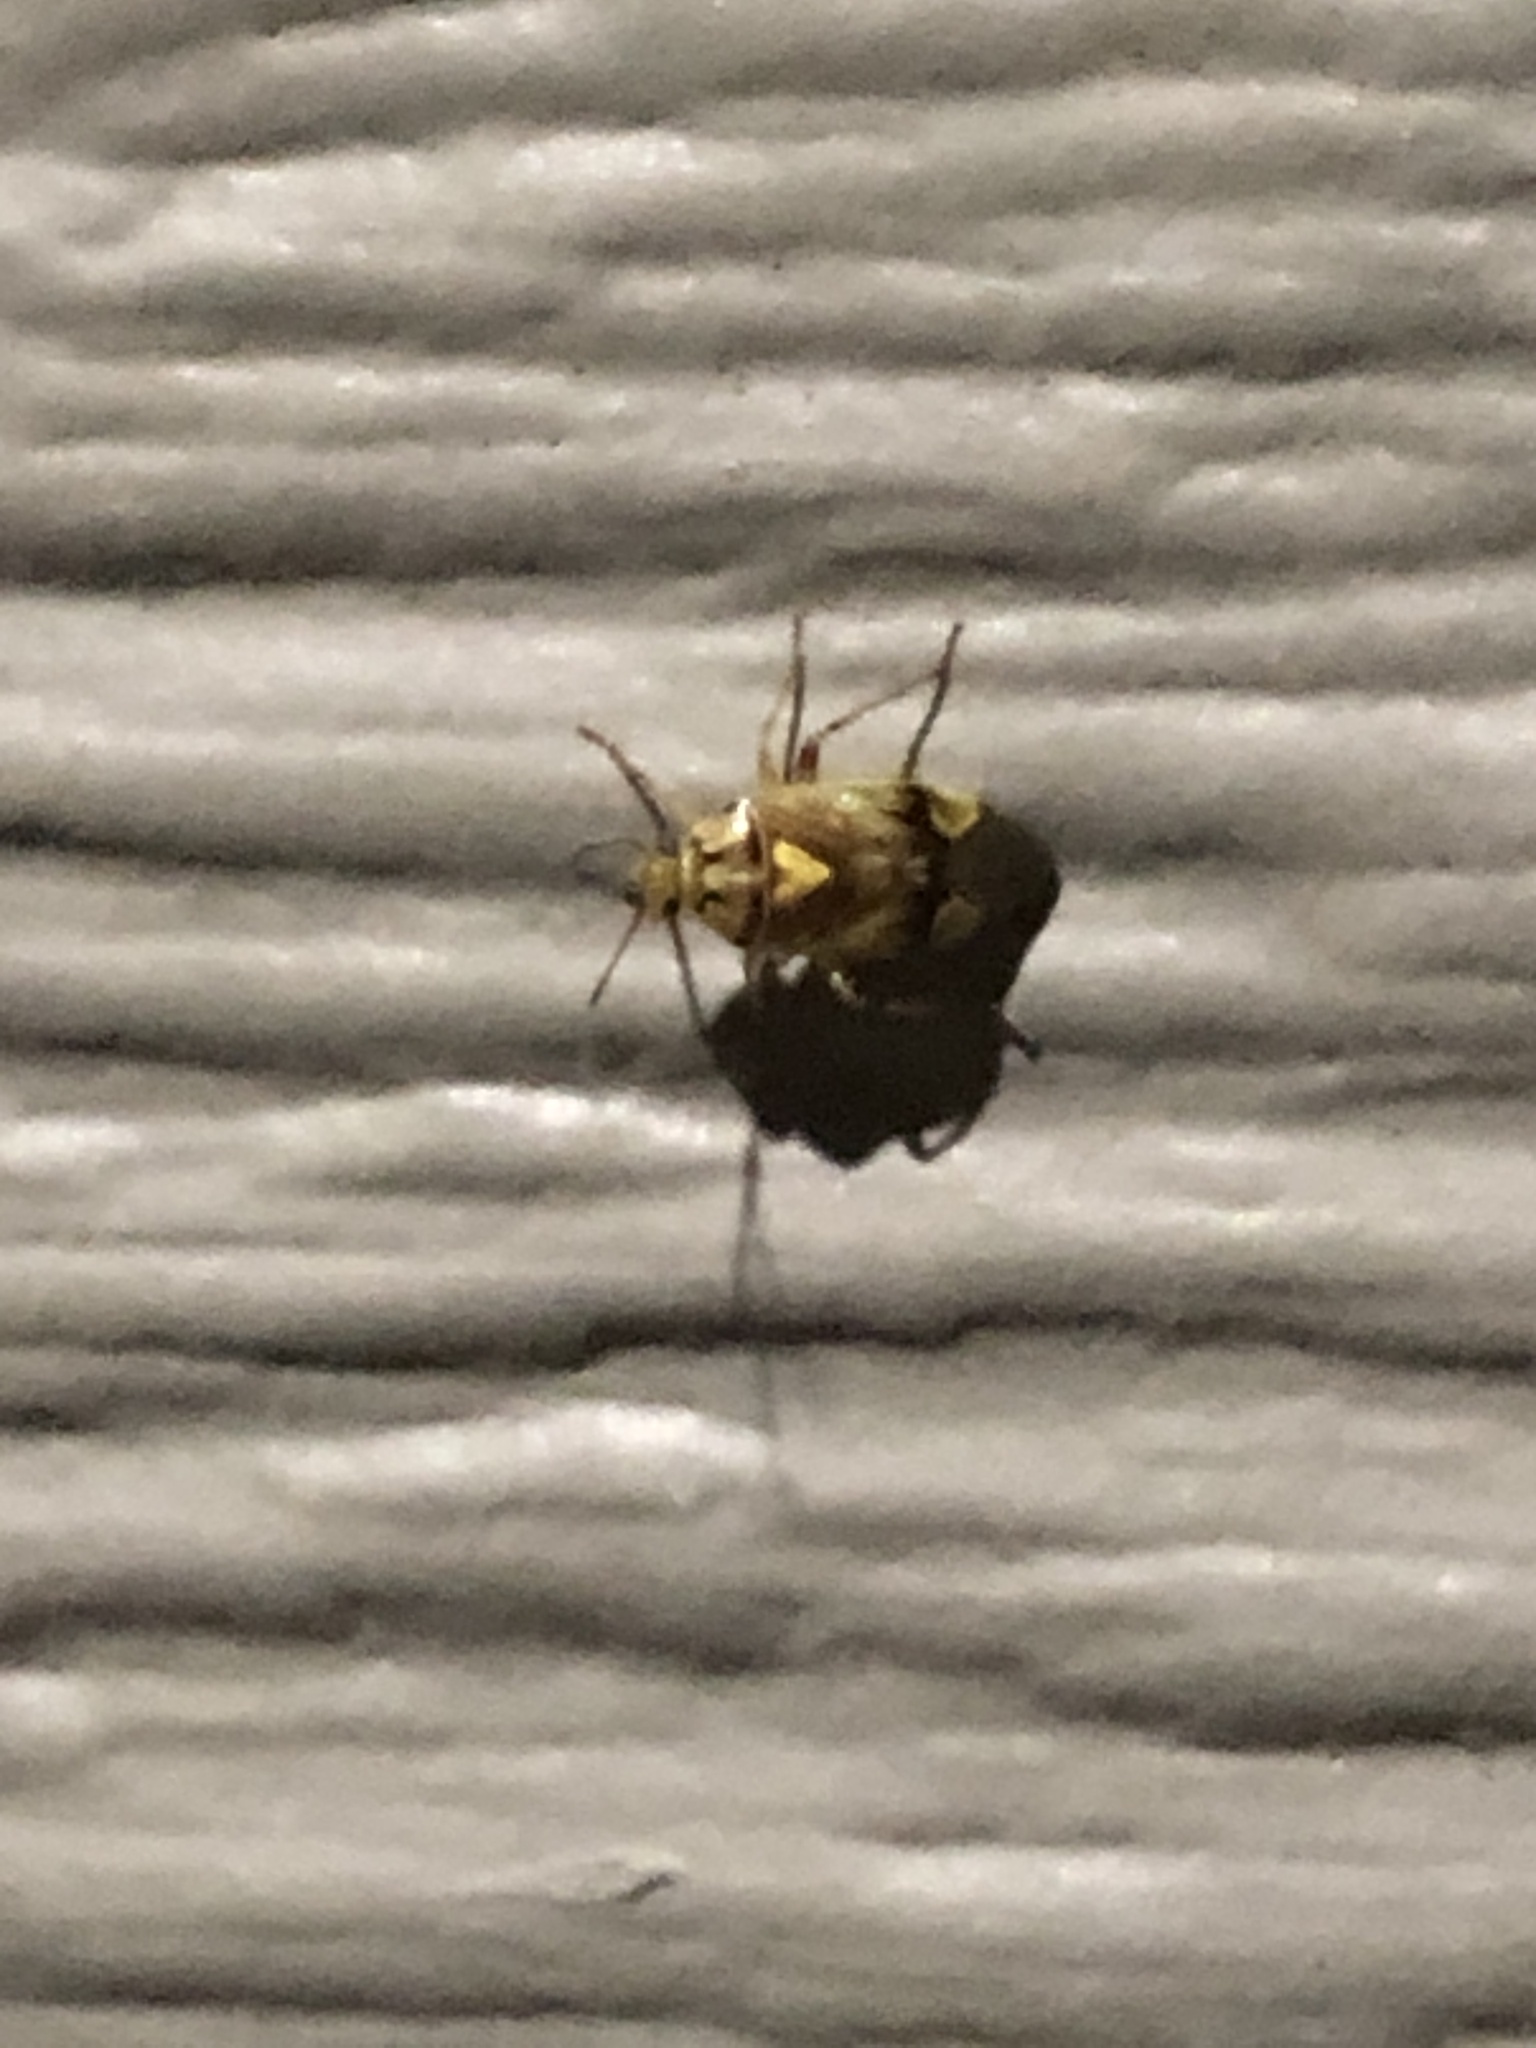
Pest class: lygus_bug